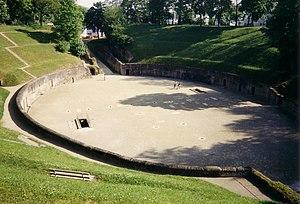
L'amphithéâtre de Trèves était situé en bordure de la ville romaine d'Augusta Treverorum, enfoncé en partie dans la montagne. Construit aux alentours de l'an 100, il reçut des améliorations et un riche décor au cours des siècles suivants. Il est situé à l'extrême ouest de l'Allemagne actuelle, dans la ville de Trèves, colonie romaine importante dans la défense contre les Barbares.